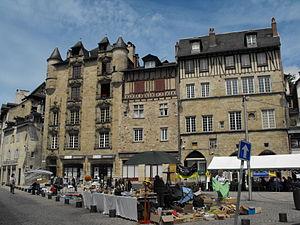
Place Gambetta à Tulle
Tulle est une commune du Sud-Ouest de la France, préfecture du département de la Corrèze dans la région Nouvelle-Aquitaine. Les habitants de la ville sont appelés les Tullistes.